Chapeltoun

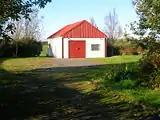
Freezeland smallholding.

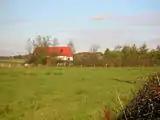
Freezeland smallholding.

A 'Kirkhill' dwelling is last marked on the 1858 and 1895 0S, below Kirkhill and near to South Kilbride. Andrew Picken was the farmer here in 1867, when his spouse, Ann Blair died, aged 59; she was buried at the Laigh Kirk in Stewarton. It was close to a small burn running from Water Plantation, above Stewarton, in a sheltered glen, typical of early religious settlements and the Kirkhill itself, which was wooded in 1858, is an excellent viewpoint. A track led up to it from Gillmill Farm and it had an entrance near that of South Kilbride. Robert Stevenson farmed at Gillmill and died on 27 May 1810, aged 48. In the 1850s, Mr Picking was the tenant, and he was able to identify a site identified by dark soil that had a rectangular & square which had the correct compass points for a church and the ground was very stony. The farm was surrounded by Lainshaw Estate lands.